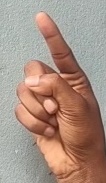
ASL sign: Z